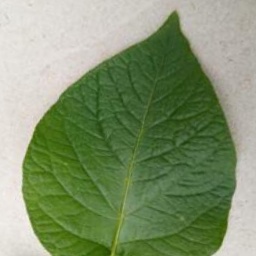
Etiqueta: Sana